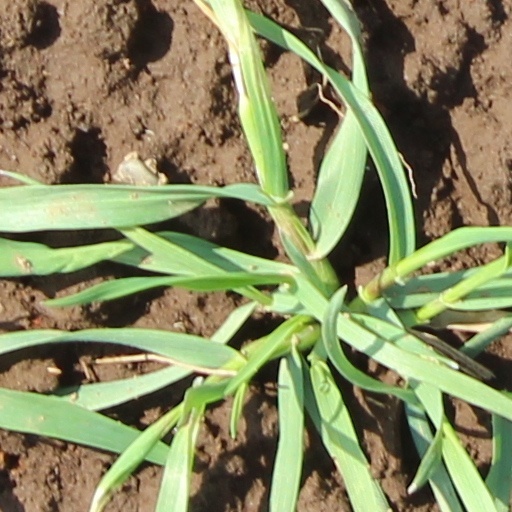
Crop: wheat